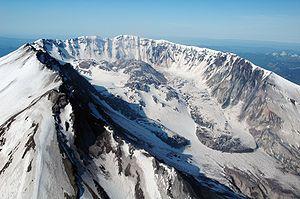
Le mont Saint Helens, en anglais Mount St. Helens, est un stratovolcan actif situé dans le comté de Skamania de l'État de Washington, dans le Nord-Ouest des États-Unis. Il se situe à 154 kilomètres au sud de la ville de Seattle et à 85 kilomètres au nord-est de celle de Portland. Le mont Saint Helens tire son nom d'un diplomate britannique portant le titre de Lord St Helens qui était un ami de George Vancouver, explorateur de la région à la fin du XVIIIᵉ siècle. Le volcan, bien connu pour ses explosions relâchant des cendres volcaniques et des nuées ardentes, fait partie de la chaîne des Cascades et de l'arc volcanique des Cascades qui est un tronçon de la ceinture de feu du Pacifique comportant environ 160 volcans actifs.